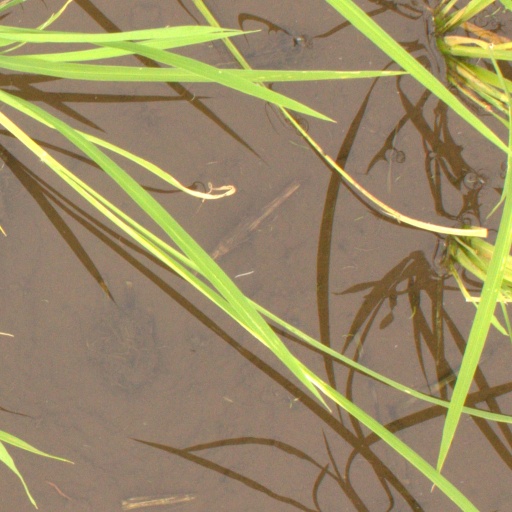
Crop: rice